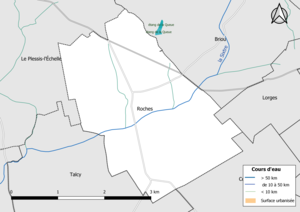
Carte du réseau hydrographique de la commune de fr:Roches (Loir-et-Cher) (France).
Roches est une commune française située dans le département de Loir-et-Cher, en région Centre-Val de Loire.